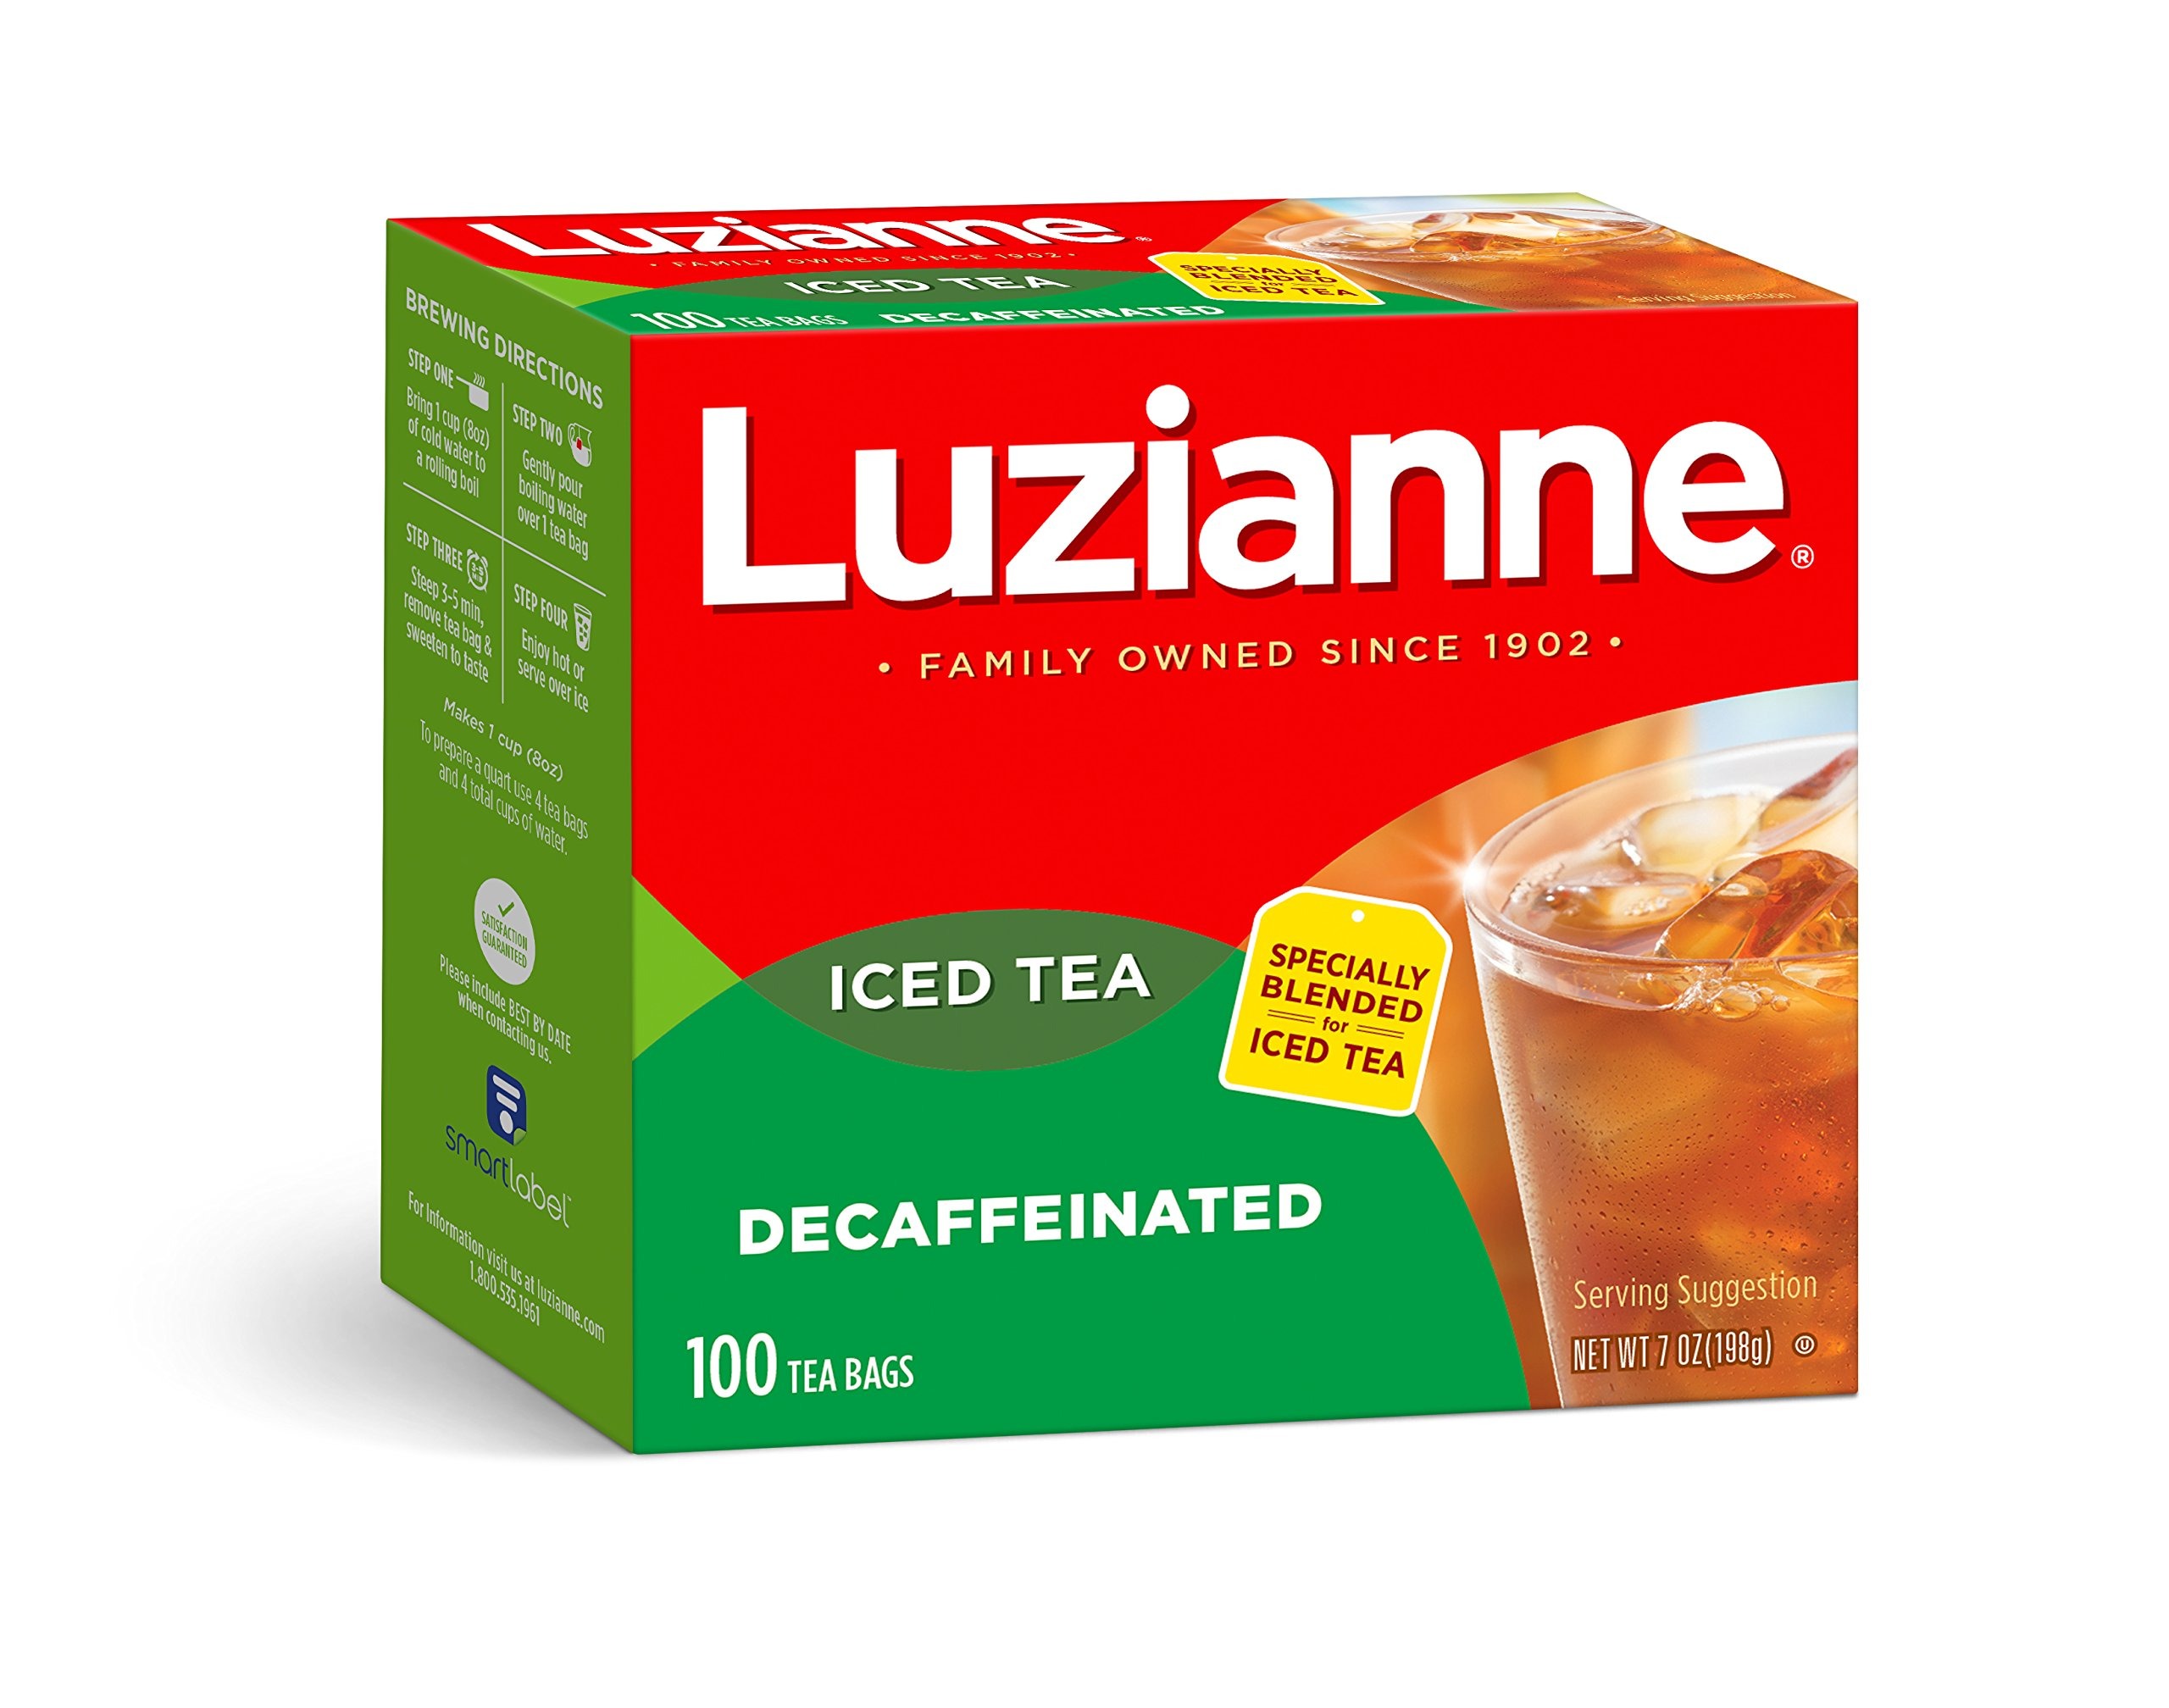
Item Name: Luzianne Decaffeinated Iced Tea Bags 100 Count Box (Pack of 4)
Bullet Point 1: Decaf Iced Tea: Ready in minutes, no boiling required! Featuring Orange Pekoe and Pekoe Cut Black Tea, these decaffeinated tea bags are the easy way to make a delicious glass with all the flavor and none of the caffeine
Bullet Point 2: Easy to Brew: No need to boil! Just steep in cold water and in 3-5 minutes you’ll have that authentic Luzianne taste. Try blending it with flavors like mint, strawberries and raspberries
Bullet Point 3: Luzianne Iced Tea: We continue to craft one of America's most popular iced teas. It's clear and not cloudy in appearance, with smooth, astringent tea taste
Bullet Point 4: Authentic Teas and Coffees: Our iced tea and coffee blends have been a fan favorite since 1932! Check out our array of products like single-serve K cup pods, iced tea bags, concentrates and bottled drinks
Bullet Point 5: Luzianne Heritage: Our Family business has focused on tea and coffee for over 100 years. Luzianne founder, Willam B Reily, helped to spread the popularity of tea and coffee across America
Value: 400.0
Unit: Count

Price: 7.83